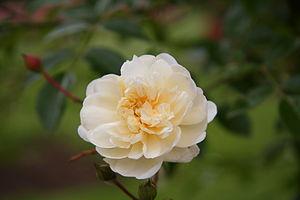
Rose Alberic Barbier - Roseraie de Bagatelle (Paris, France).
René Barbier est un horticulteur et rosiériste français. Il descend d'une lignée de jardiniers. Son père Albert Barbier est le fondateur de la pépinière Barbier.